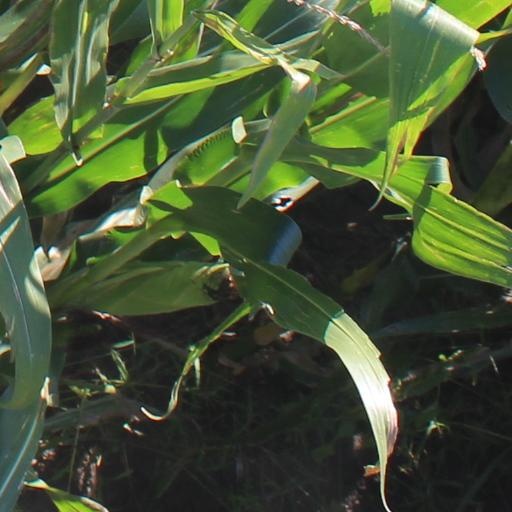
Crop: maize; corn